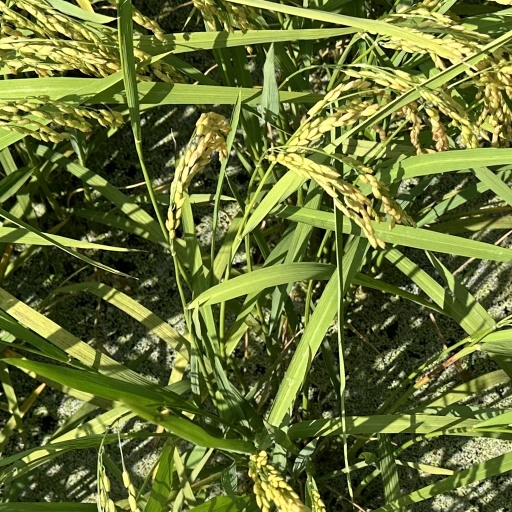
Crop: rice